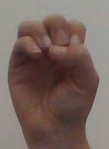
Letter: ha